Charles Mallet

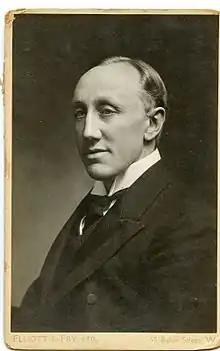
Charles Mallet

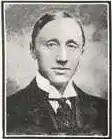
Charles Mallet

Sir Charles Edward Mallet (2 December 1862 – 21 November 1947), was a British historian and Liberal politician. He was knighted in 1917.